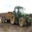
Label: truck